Great cuckoo-dove

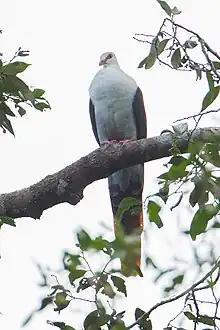

The great cuckoo-dove is usually seen either alone or in pairs in the midstorey or canopy of the forest, although it will form groups of up to ten birds at fruit trees, sometimes joining flocks of other frugivorous birds. It usually flies under the canopy and is fast, despite its slow, powerful, and graceful wingbeats.